Seattle-Tacoma Box Company

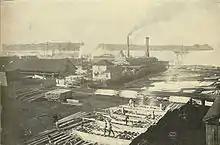
Stetson-Post Mill ca 1900

Jacob Nist, a farmer and grocer from Philadelphia, migrated to Seattle with his wife and seven children by 1880 and initially took up farming. He and his sons soon found work in the lumber mills. Nist worked for three years as a turner at the Stetson-Post Mill Company in Seattle, and his sons found employment as carpenters and mill engineers. By 1888, Nist and his sons Michael, Jacob J., George, and Aloys were all working at the Seattle Lumber and Commercial Company, which was operating 20 hours per day and had added a new box factory. That mill was destroyed on June 6, 1889, in the Great Seattle Fire, along with every other mill and wharf between Union and Jackson streets, as well as most of downtown Seattle.